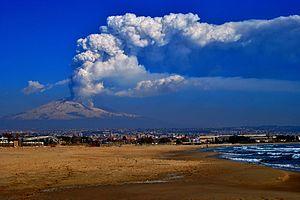
21e épisode éruptif de l'Etna le 4 mars 2012 avec la ville de Catane au premier plan, Sicile, Italie
Cette liste des éruptions de l'Etna est une liste partielle réalisée à partir des sources documentaires suffisamment précises. Un très grand nombre d'autres éruptions ont laissé des traces sur le terrain mais sans informations détaillées sur les circonstances et les dates.